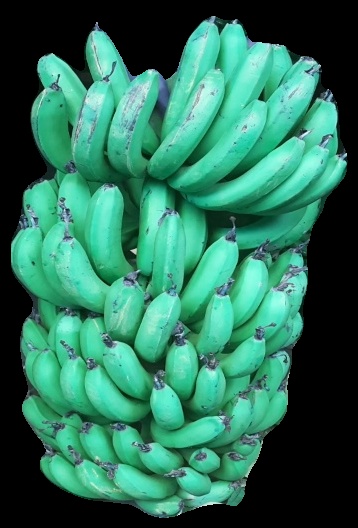
Variety: pachbale
Grade: grade1